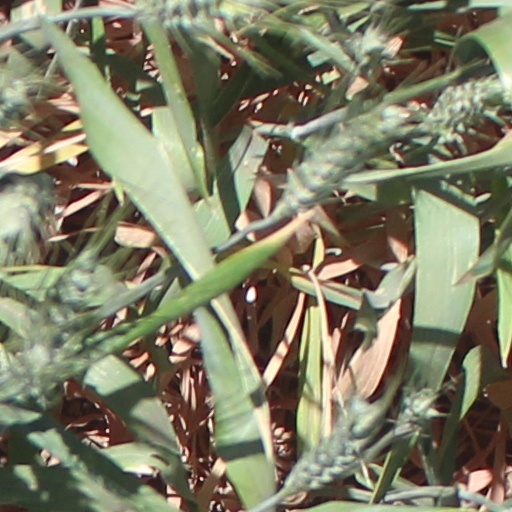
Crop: wheat